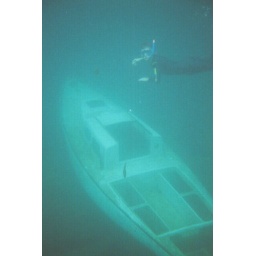
Thats me snorkeling over the sunken boat in lake rawlings. Apparently is was used in the movie &amp;quot;the replacements&amp;quot;